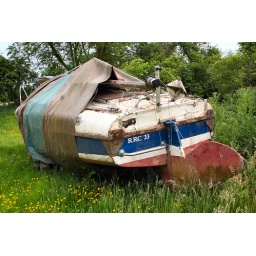
Old boat rotting away in a field near the windmill at Llancayo, Monmouthshire.